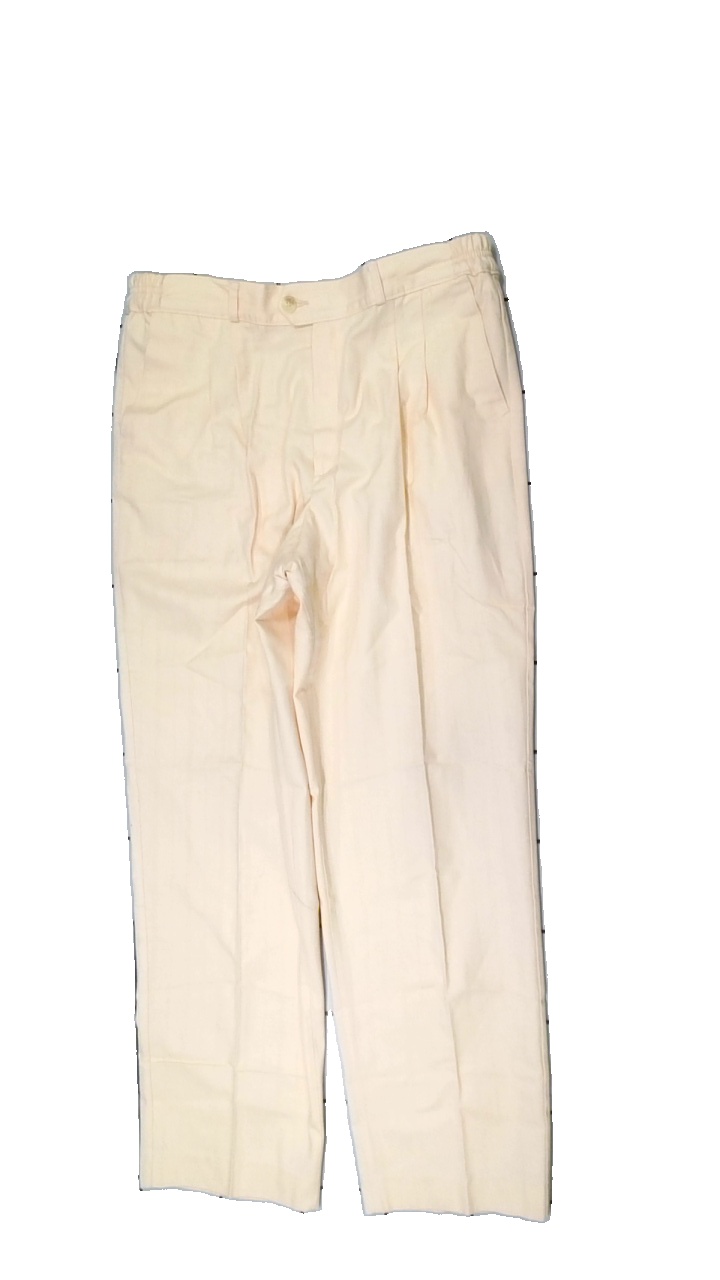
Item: Trousers (Ladies)
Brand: Missing
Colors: Beige
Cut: Regular
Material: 100% cotton
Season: All
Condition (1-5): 3
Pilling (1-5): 5
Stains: Minor
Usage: Reuse
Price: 50-100